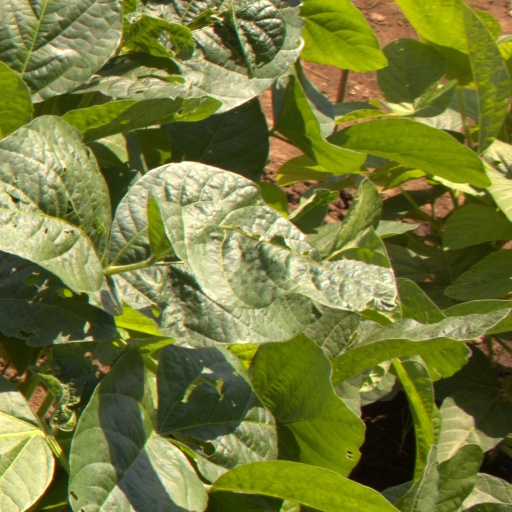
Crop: soybean